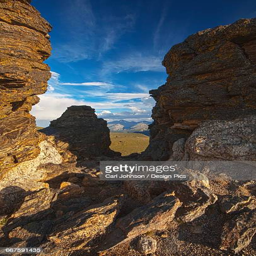
light and shadows at formation in the background